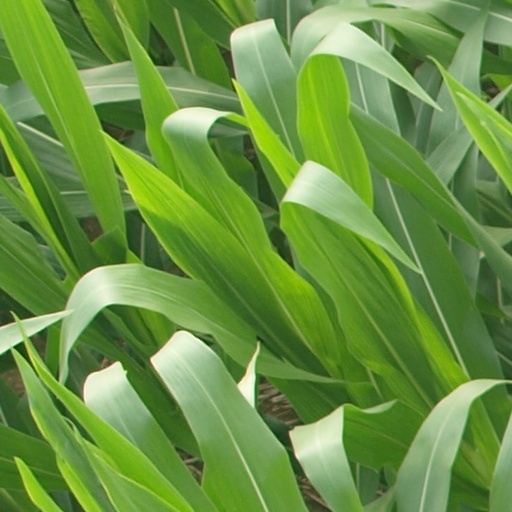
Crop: maize; corn